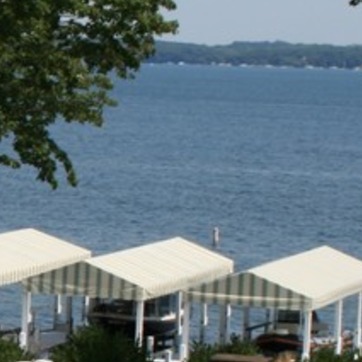
Material: water